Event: Nepal Earthquake
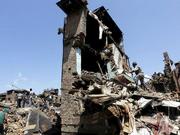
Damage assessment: damage